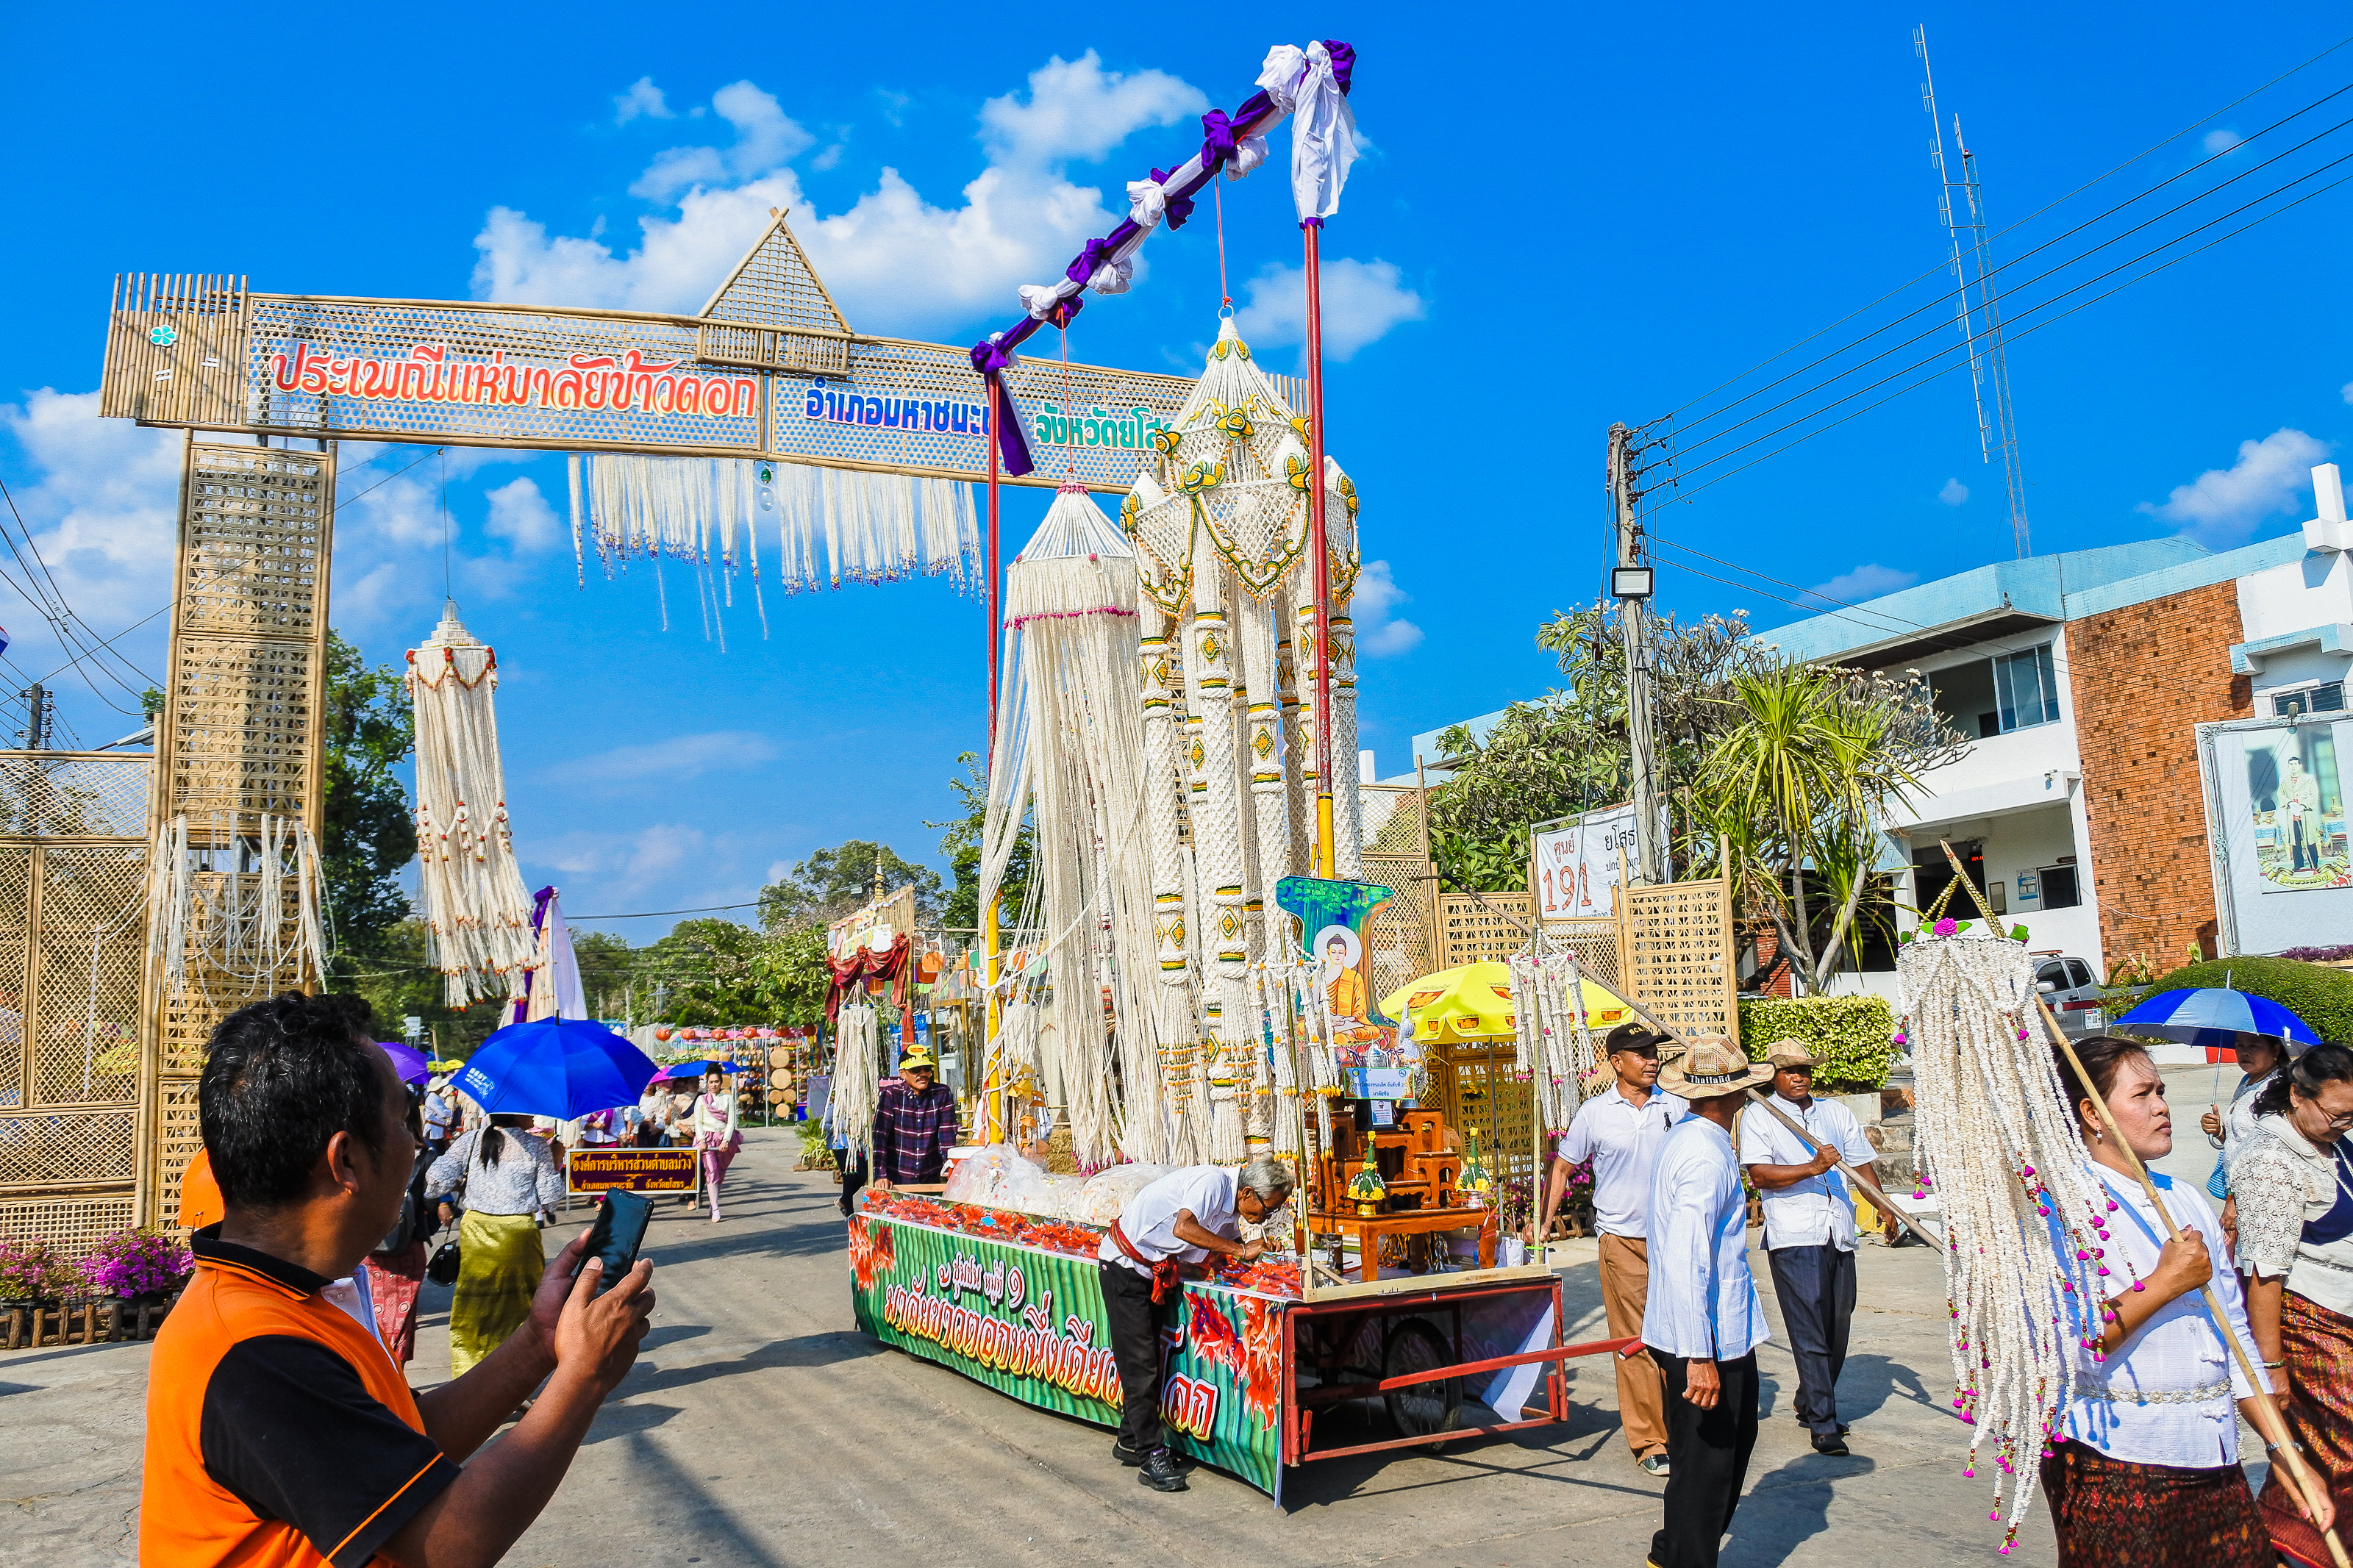
decorate, adoration, garland, sacrifice, beautify, believe, parade, buddhism, rice, adorn, strange, religion, marchers, amazing, garlands, handmade, sky, town, tourism, tree, festival, architecture, street, leisure, tradition, tourist attraction, temple, vacation, travel, plant, city, mountain, road